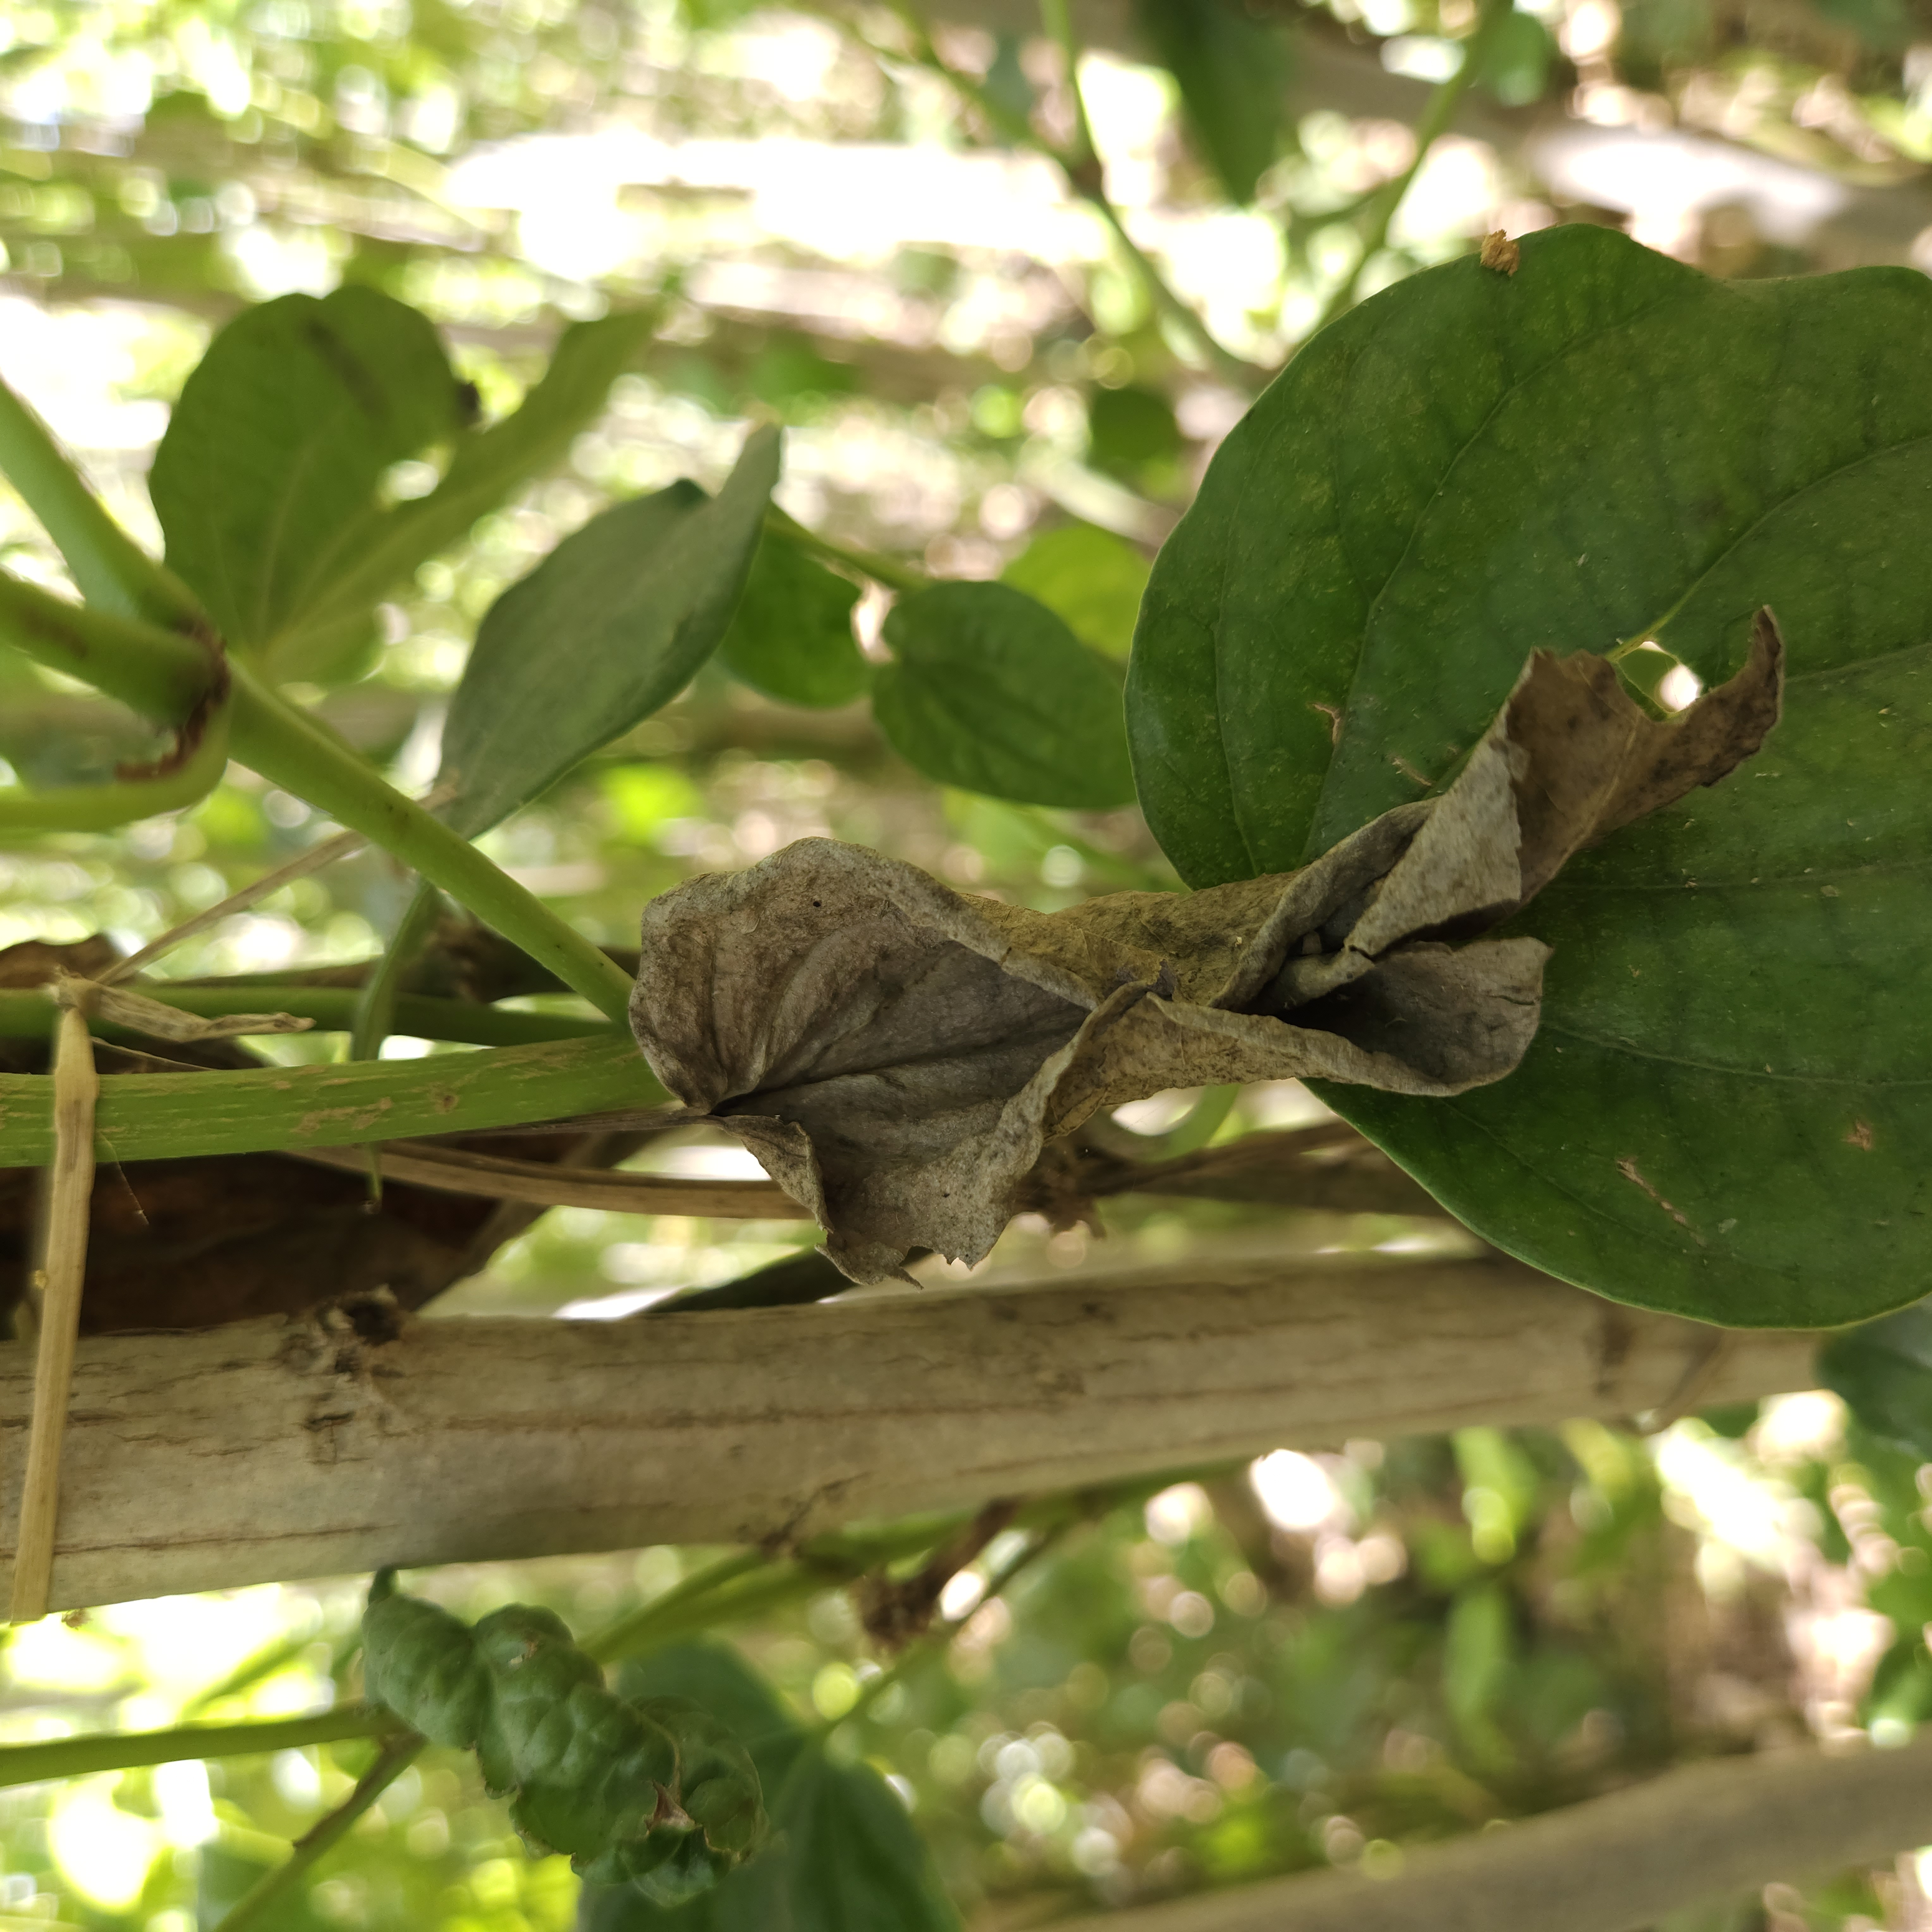
Label: Dried